Silver Thursday

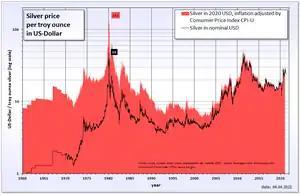
Silver price history in 1960–2020 showing the Silver Thursday event in 1980

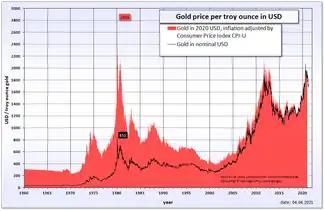
Gold price history in 1960–2020 showing the Silver Thursday event in 1980

Silver Thursday was an event that occurred in the United States silver commodity markets on Thursday, March 27, 1980, following the attempt by brothers Nelson Bunker Hunt, William Herbert Hunt and Lamar Hunt (collectively known as the Hunt Brothers) to corner the silver market. A subsequent steep fall in silver prices led to panic on commodity and futures exchanges.